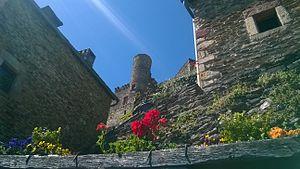
Vue sur le château de Belcastel depuis les calades (petite rue aux pierres calées)
Belcastel est une commune française, située dans le département de l'Aveyron en région Occitanie. Elle faisait partie autrefois de l'ancienne province du Rouergue. Un des Plus Beaux Villages de France.